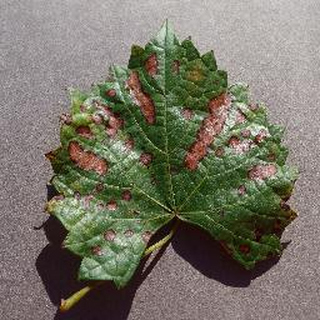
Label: grape_esca_black_measles